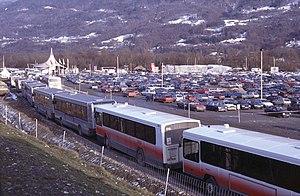
Plusieurs bus stationnés à la gare routière provisoire (Sainte-Hélène-sur-Isère, France) pendant les Jeux olympiques, le 18 février 1992.
Transports Région Arlysère, quelquefois abrégé en TRA, est le nom commercial du service de transport en commun de la communauté d’agglomération Arlysère. Ce dernier dessert 23 des 39 communes de l’intercommunalité à l’aide d’un réseau composé de neuf lignes régulières et d’un service de transport scolaire.